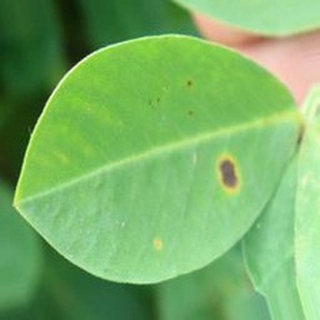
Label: groundnut_early_leaf_spot